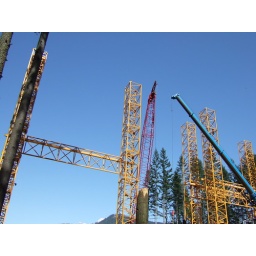
This was a water filtration plant in the middle of a forest